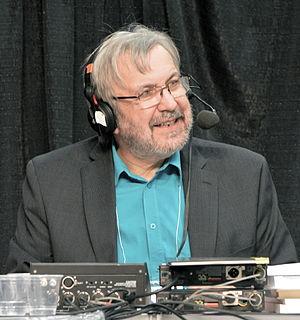
Yanick Villedieu animant une émission Les années lumière au Salon international du livre de Québec 2015
Les Années lumière est une émission radiophonique de vulgarisation scientifique canadienne animée par Sophie-Andrée Blondin et diffusée sur ICI Radio-Canada Première les dimanches de 12h10 à 14h.